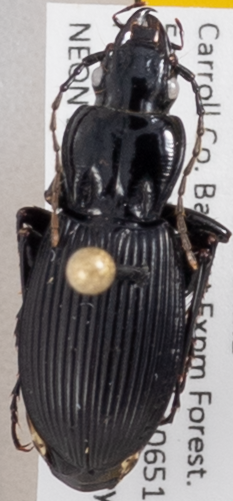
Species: Pterostichus lachrymosus
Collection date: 2021-08-11
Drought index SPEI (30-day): -0.064
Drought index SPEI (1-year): -1.01
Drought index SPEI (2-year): -0.492